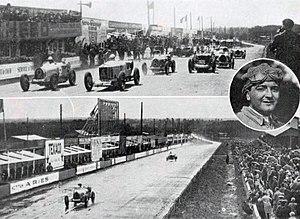
Grand Prix de l'A.C.F. 1929, départ puis course (médaillon Grover-Williams, vainqueur pour la seconde fois).
Le Grand Prix automobile de France 1929 est un Grand Prix, comptant comme Grande Épreuve, organisé par l'Automobile Club de France qui s'est tenue au Mans le 30 juin 1929.